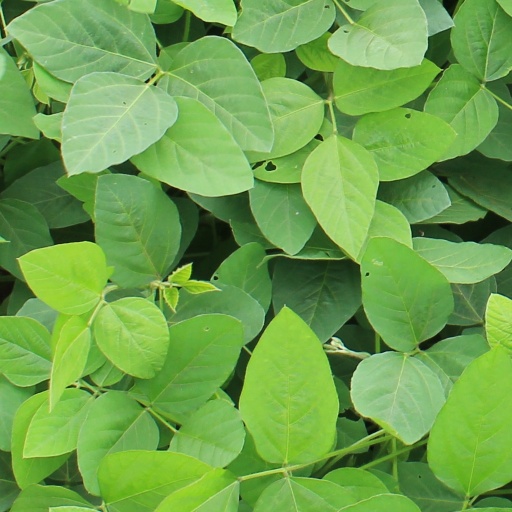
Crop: soybean